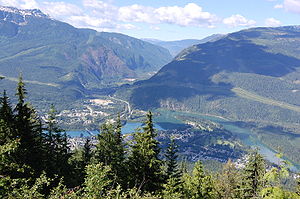
Mount Revelstoke National Park
Mount Revelstoke National Park er en 260 km² stor nationalpark i Britisk Columbia i Canada, som blev oprettet i 1914. Parken ligger i Selkirk Mountains og hvert år besøger omkring 600.000 mennesker Mount Revelstoke og den nærliggende Glacier National Park.